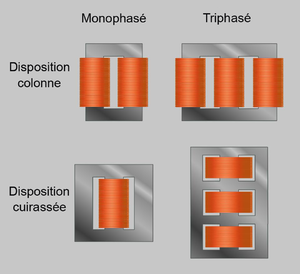
Transformateur de puissance
Un transformateur de puissance est un composant électrique haute-tension essentiel dans l'exploitation des réseaux électriques. Sa définition selon la commission électrotechnique internationale est la suivante : « Appareil statique à deux enroulements ou plus qui, par induction électromagnétique, transforme un système de tension et courant alternatif en un autre système de tension et courant de valeurs généralement différentes, à la même fréquence, dans le but de transmettre de la puissance électrique ». Sa principale utilité est de réduire les pertes dans les réseaux électriques. Il peut être monophasé ou triphasé et recevoir divers couplages : étoile, triangle et zigzag.